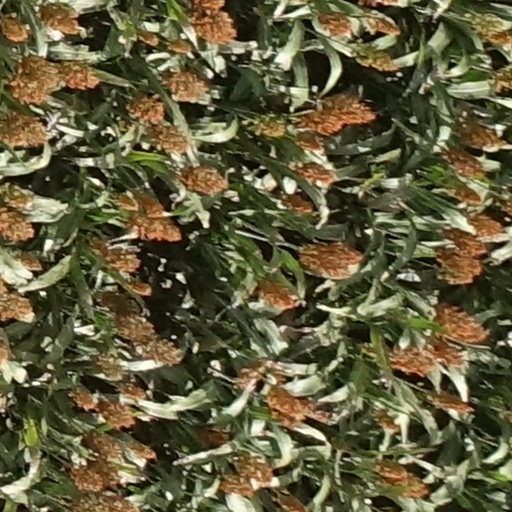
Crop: sorghum